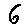
Label: 6